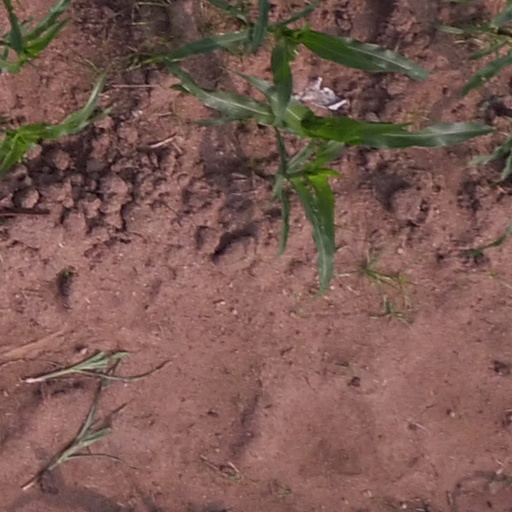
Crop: maize; corn